Michaelis–Menten kinetics

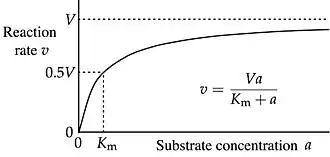
Curve of the Michaelis–Menten equation labelled in accordance with IUBMB recommendations

In biochemistry, Michaelis–Menten kinetics, named after Leonor Michaelis and Maud Menten, is the simplest case of enzyme kinetics, applied to enzyme-catalysed reactions involving the transformation of one substrate into one product. It takes the form of a differential equation describing the reaction rate formula_1 (rate of formation of product P, with concentration formula_2) as a function of formula_3, the concentration of the substrate A (using the symbols recommended by the IUBMB). Its formula is given by the Michaelis–Menten equation: